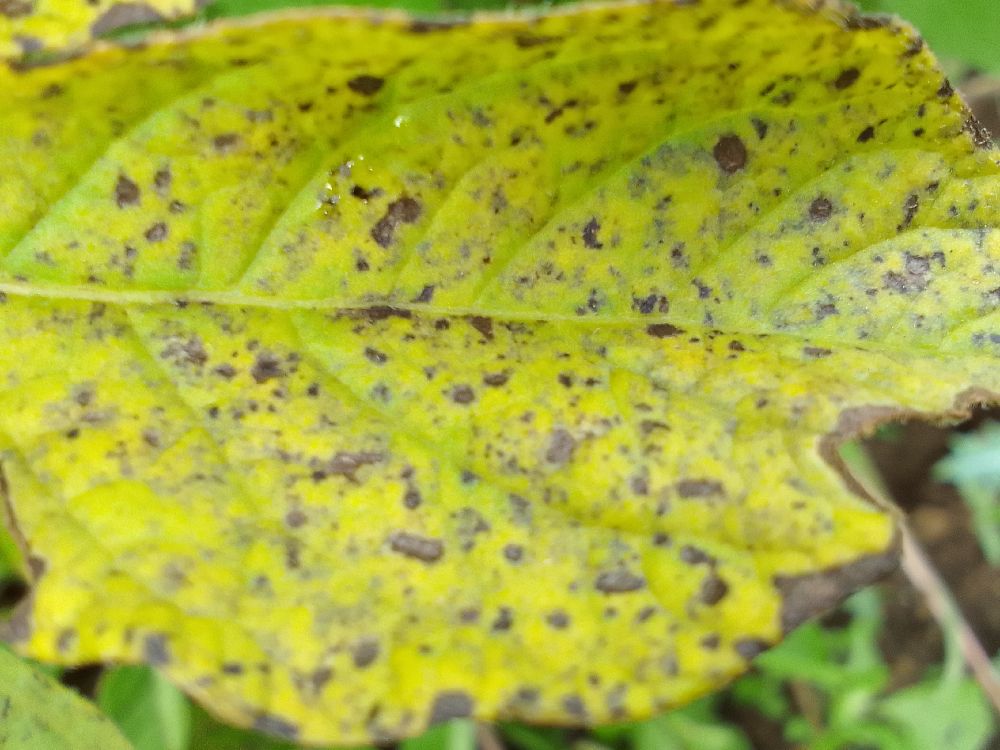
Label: Early blight